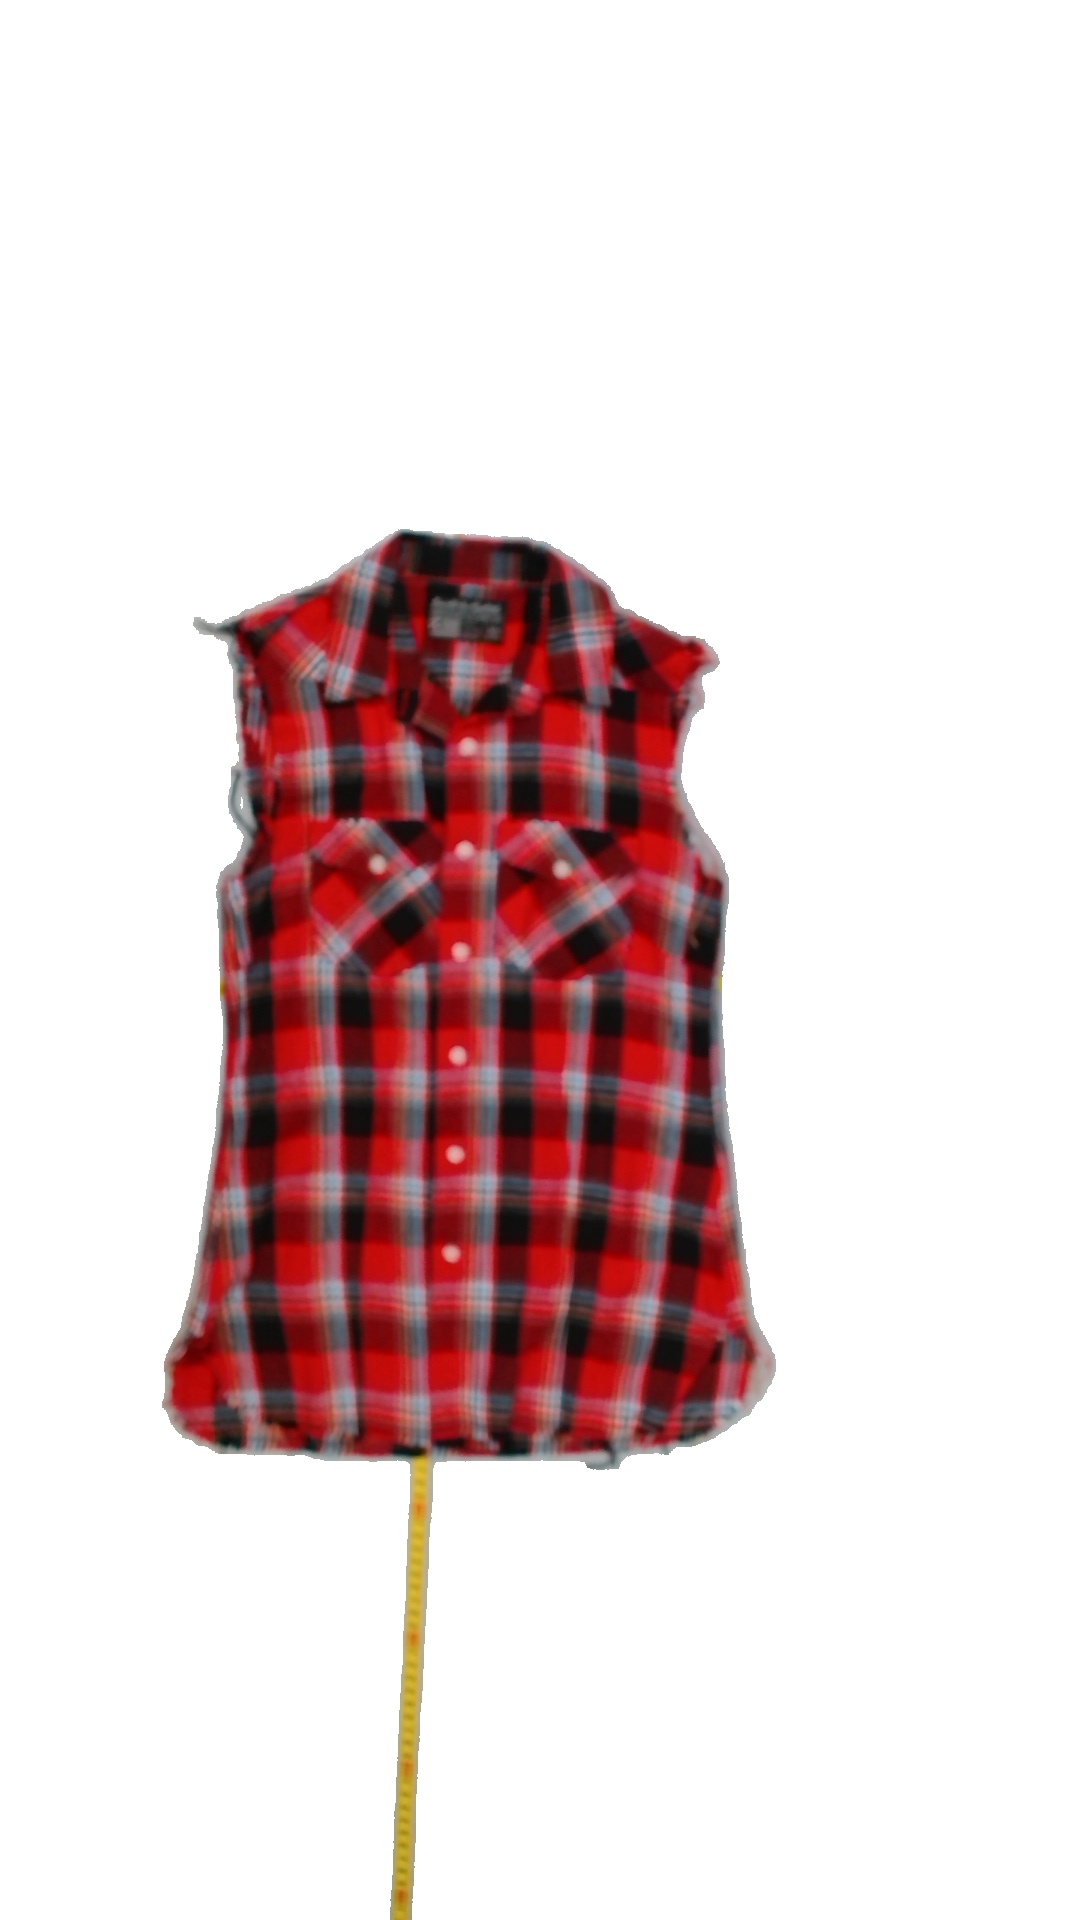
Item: Tank Top (Ladies)
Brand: Not Applicable
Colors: Pink
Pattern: Checkered print
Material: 100%cotton
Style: No trend
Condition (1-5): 5
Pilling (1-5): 5
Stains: No
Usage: Reuse
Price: <50